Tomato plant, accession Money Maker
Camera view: horizontal (90 deg, fisheye); turntable rotation: 210 degrees
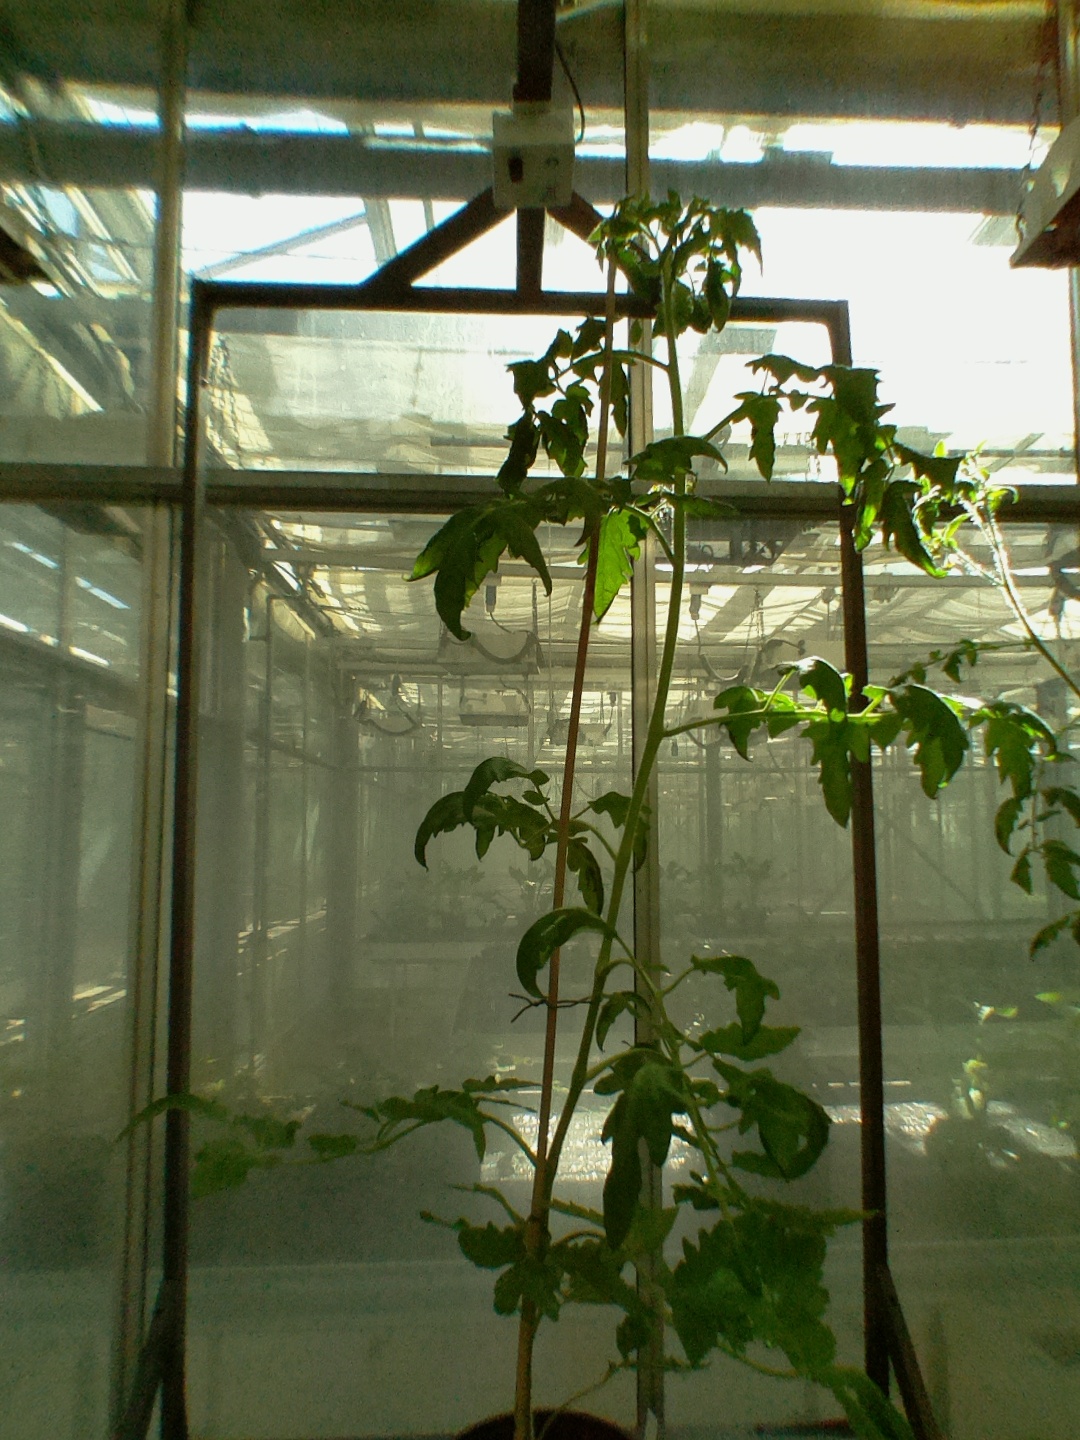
BBCH growth stage 62: 20%-30% of flowers open